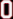
Number: 0